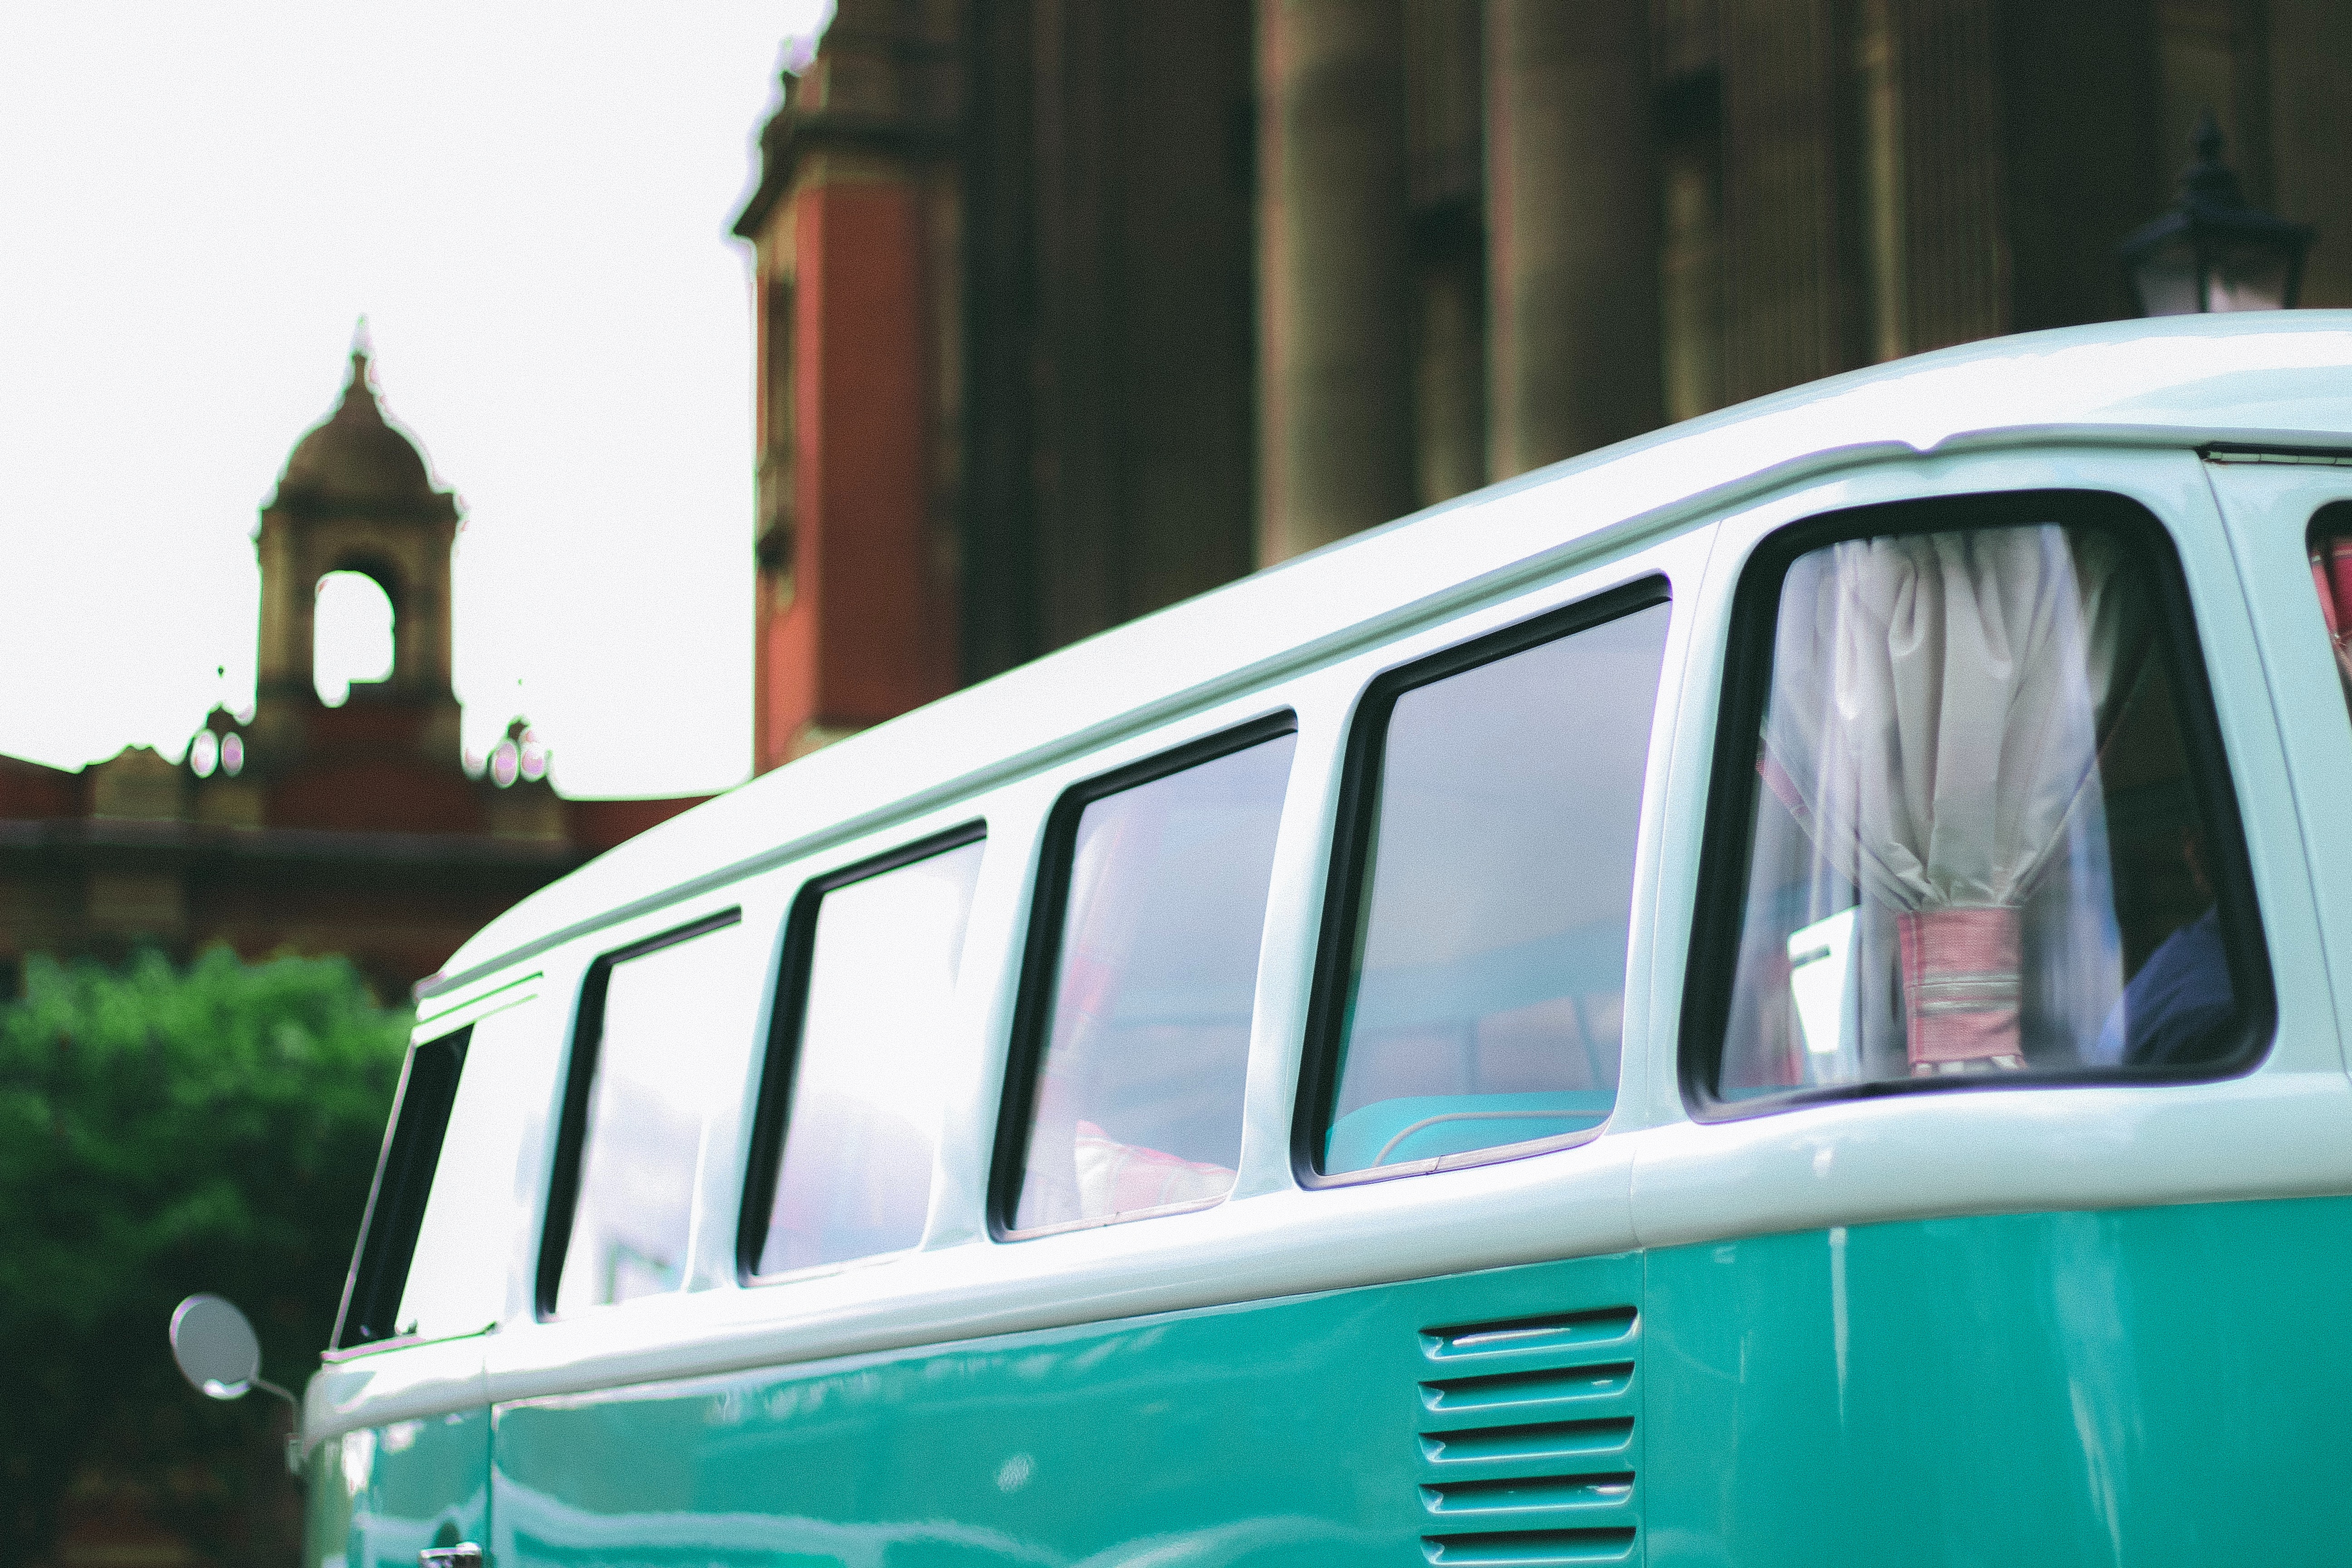
land vehicle, vehicle, motor vehicle, mode of transport, transport, car, public transport, samba, bus, architecture, minibus, automotive exterior, volkswagen type 2, van, wheel, city car